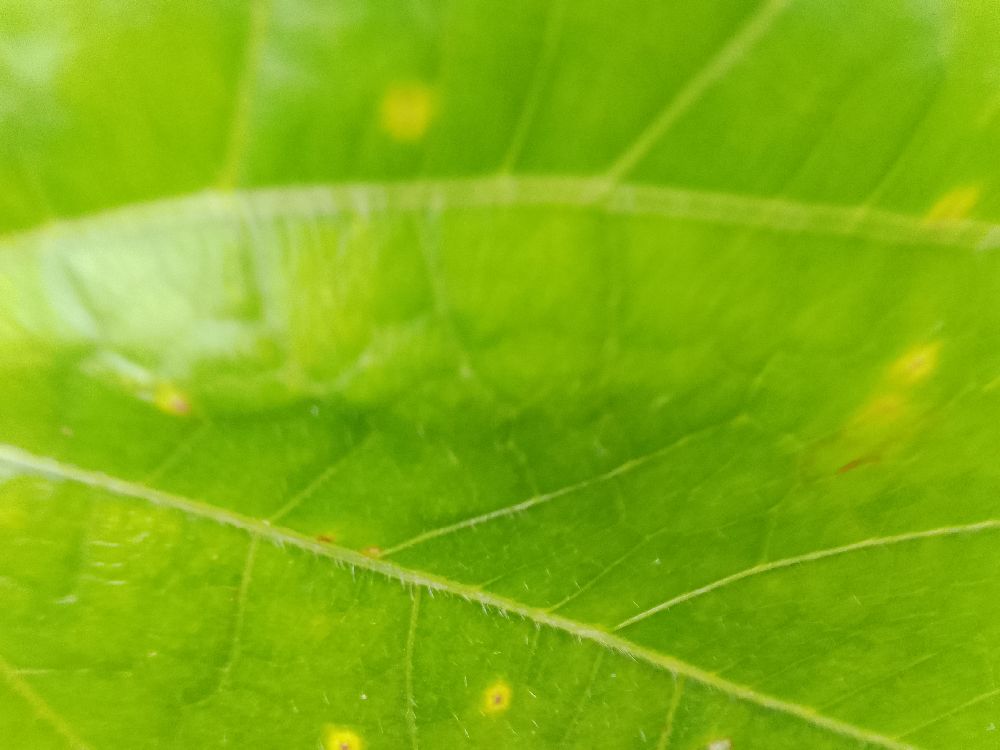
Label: rust